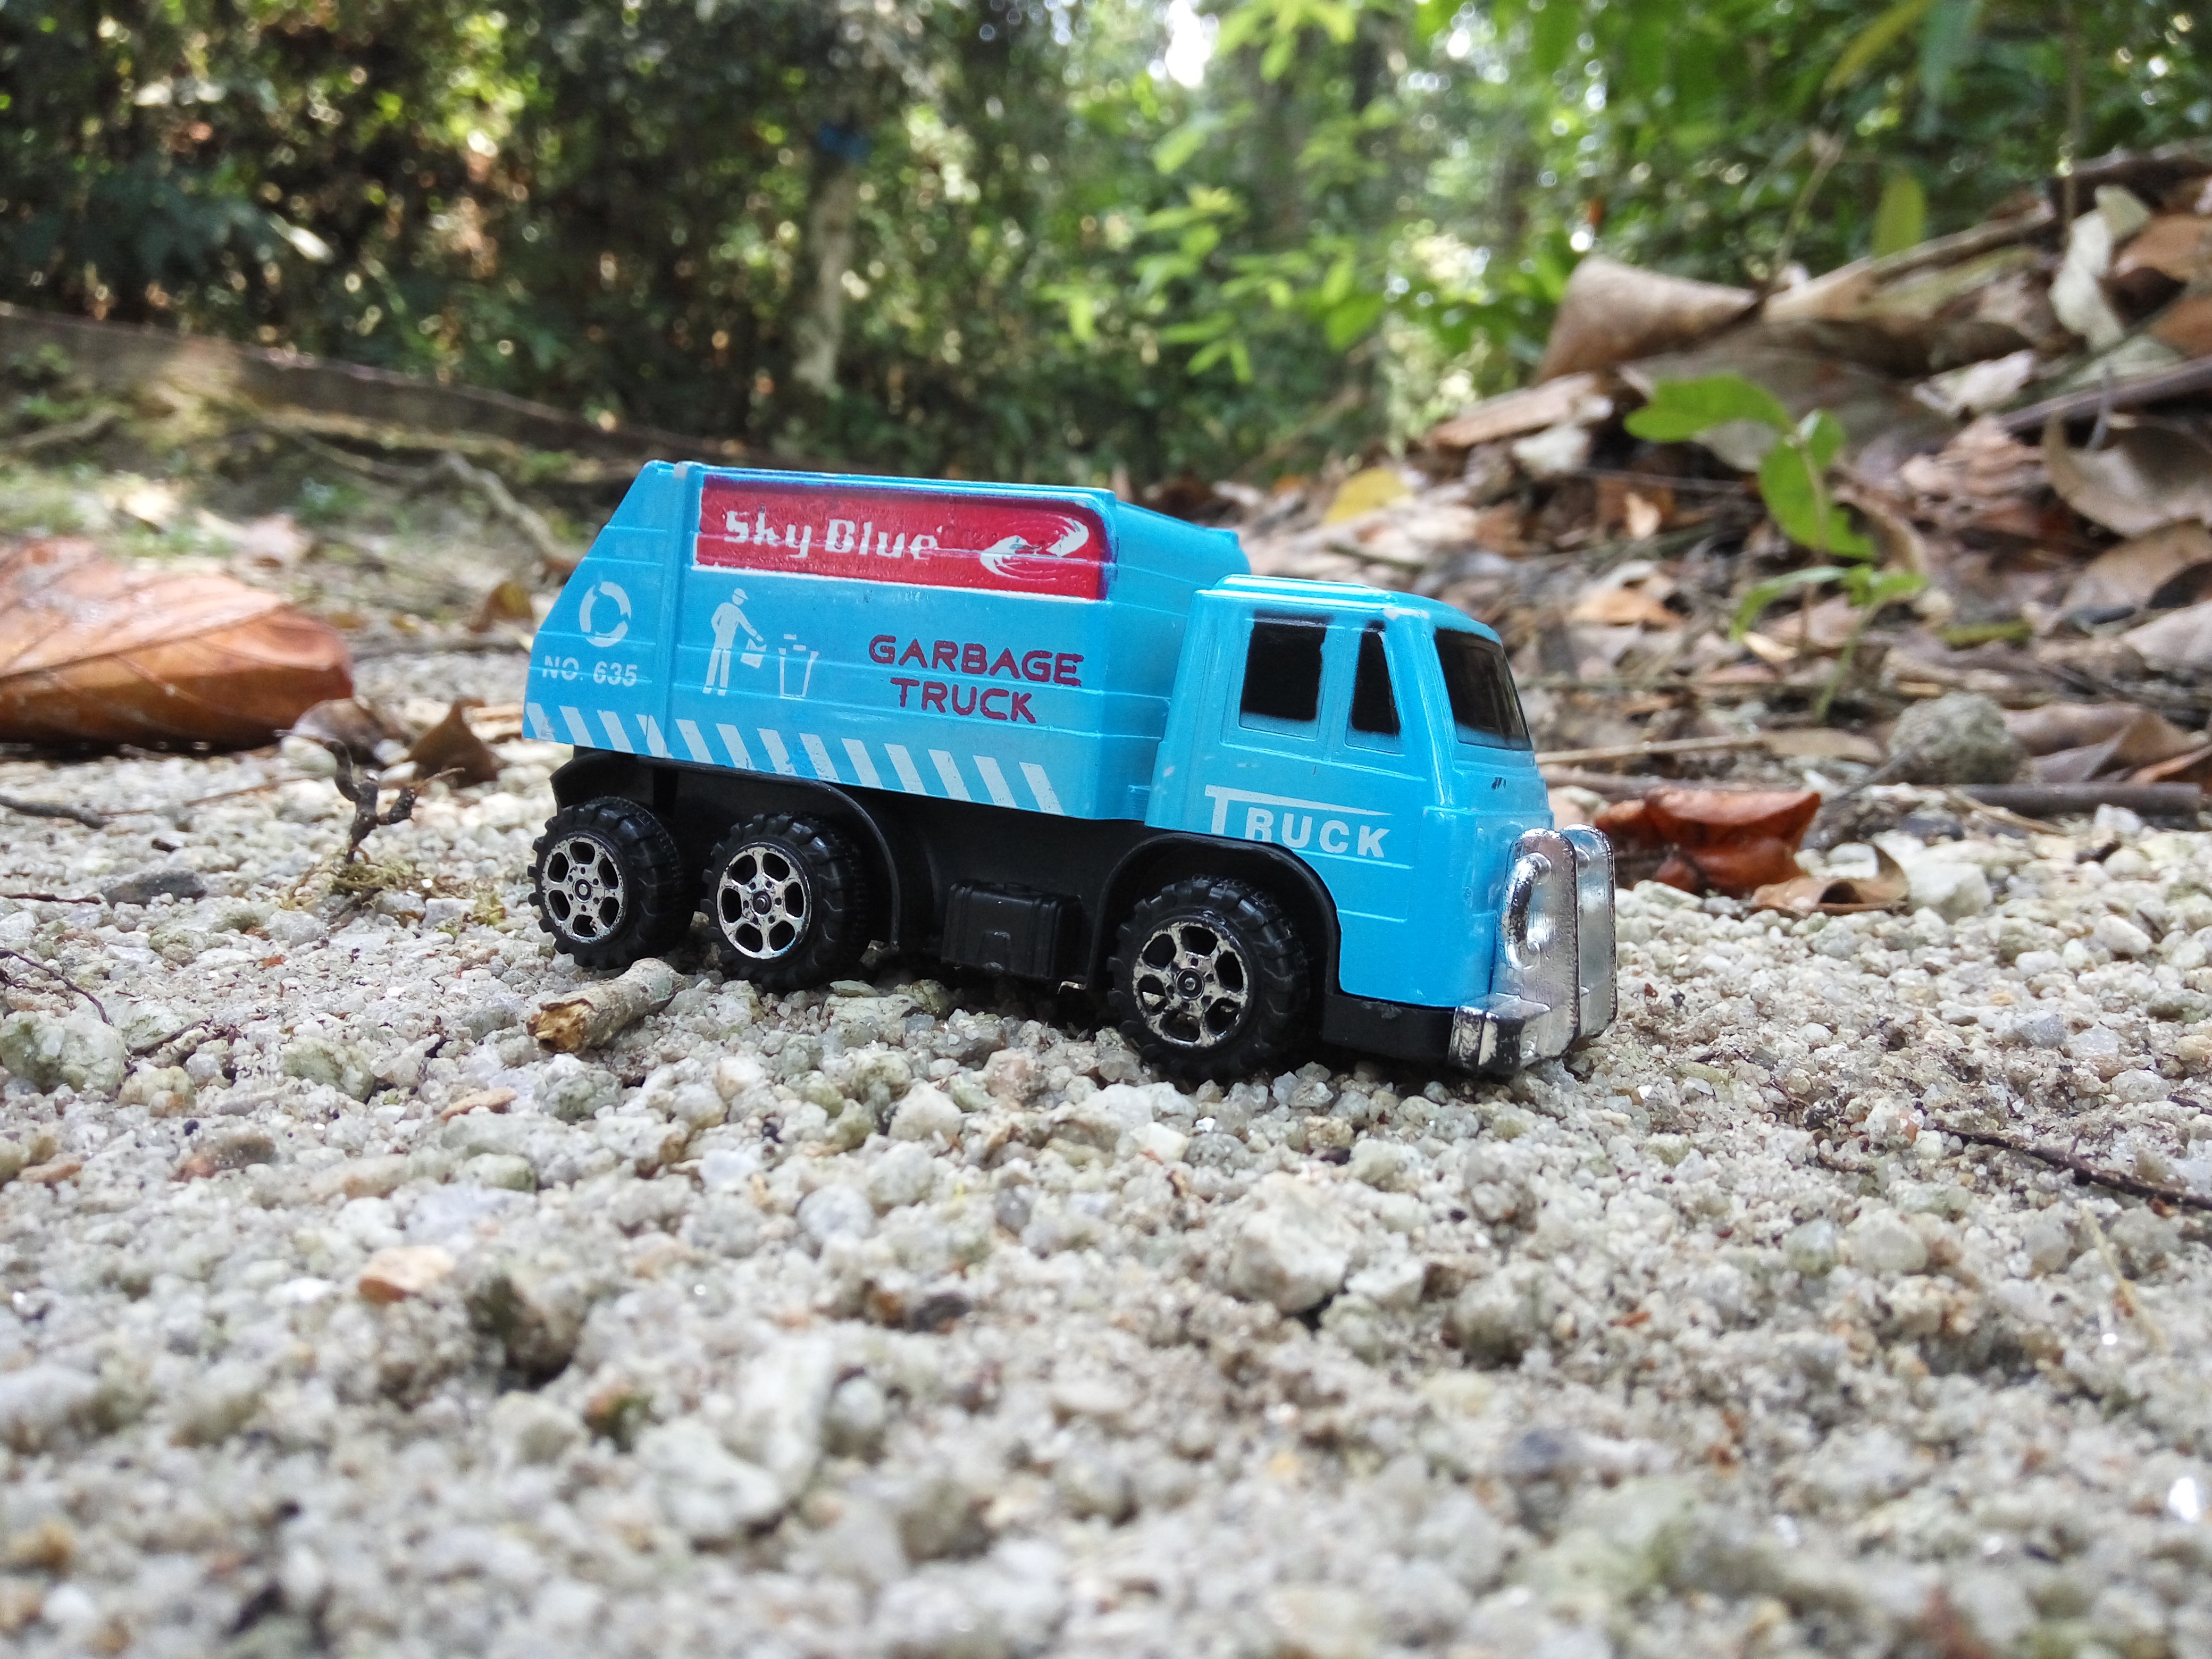
car, jeep, vehicle, mud, waste, off road vehicle, automobile make, off roading